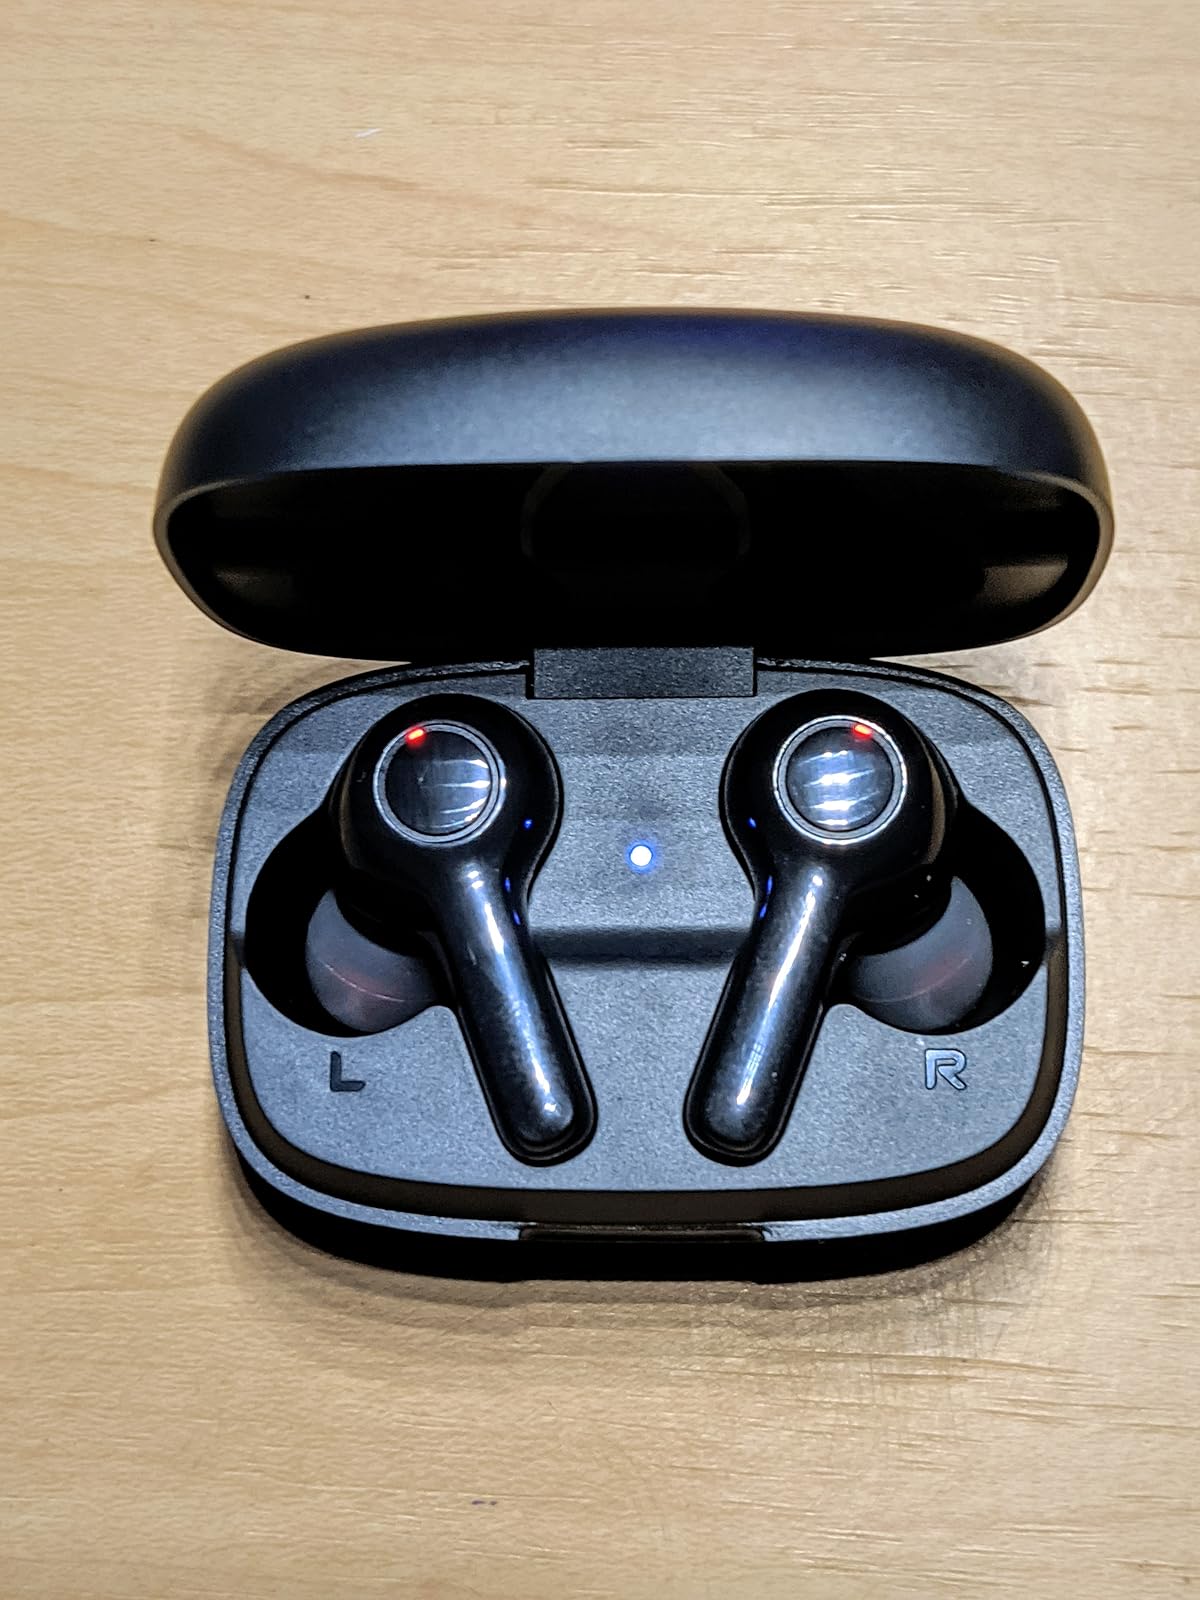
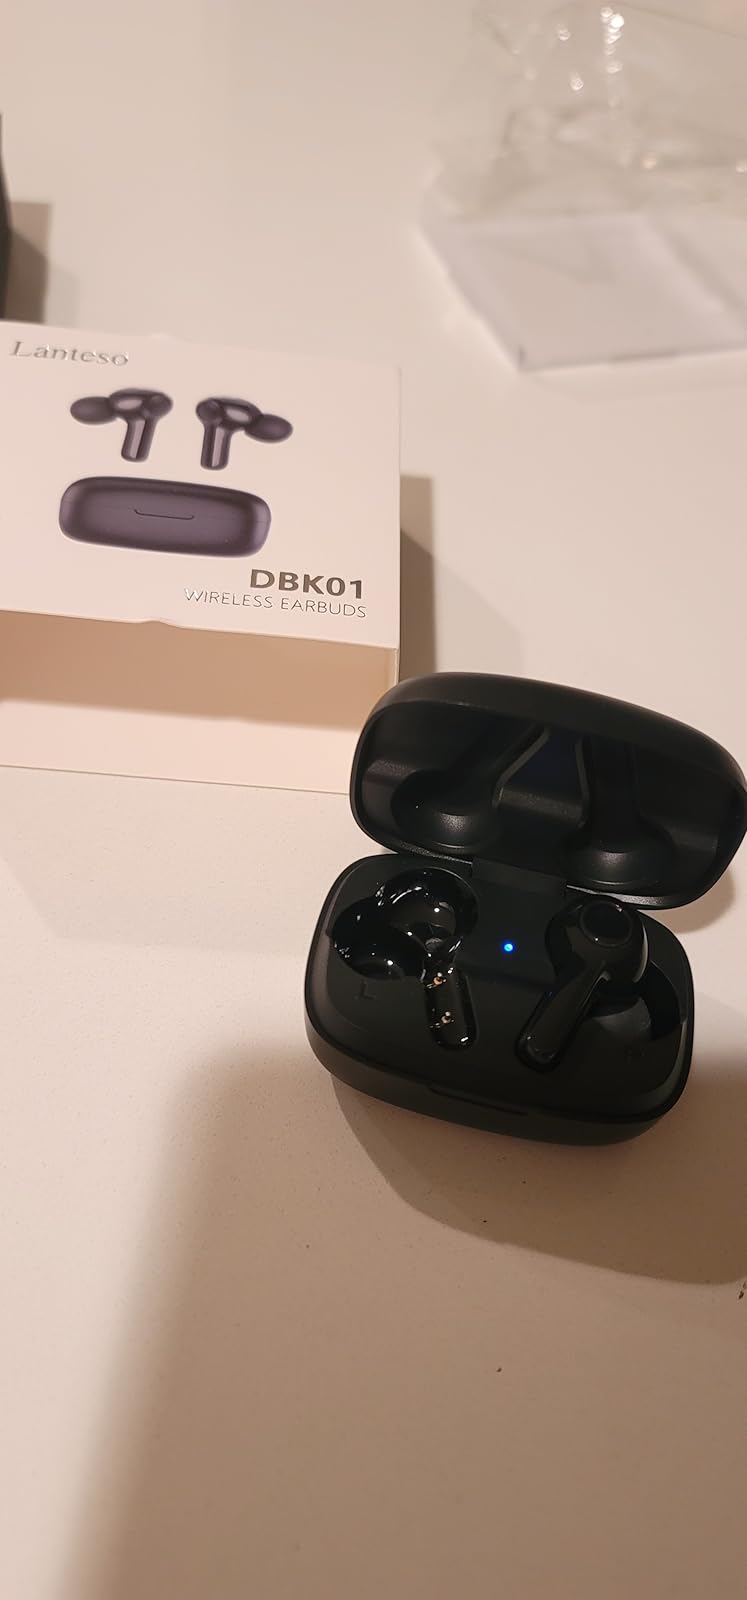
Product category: earbuds
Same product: yes